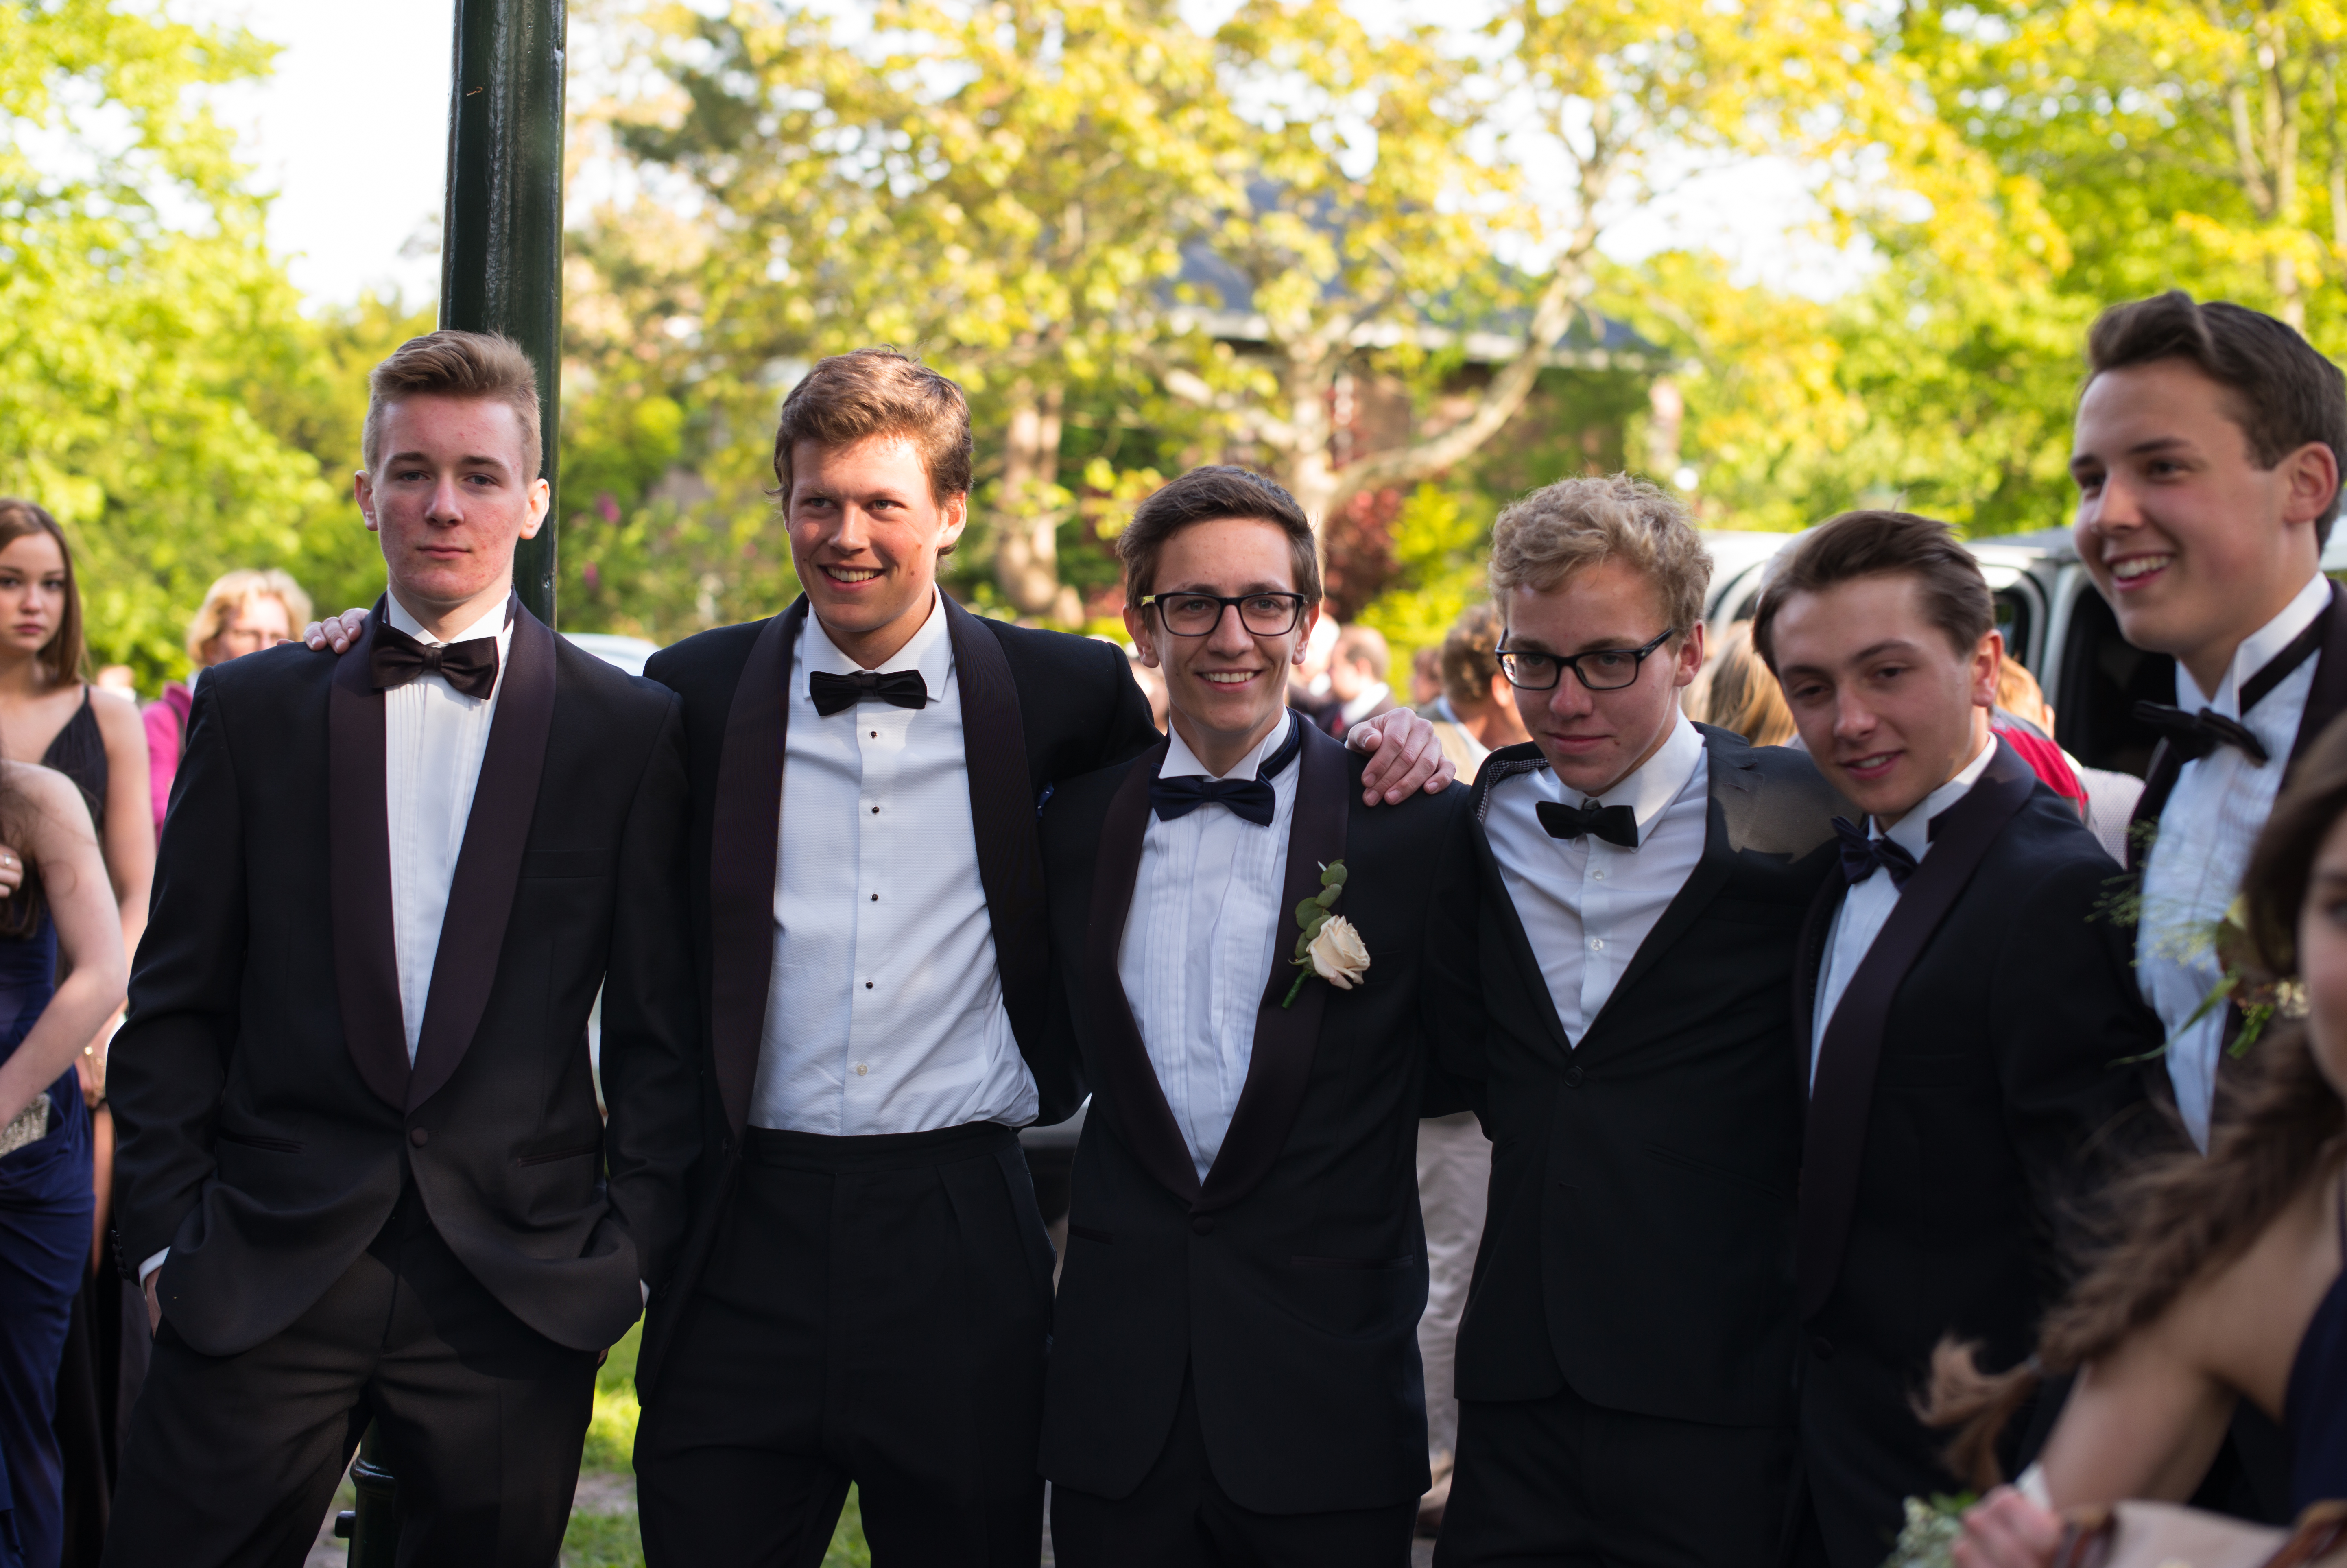
europe, evening, dance, portrait, high, wedding, groom, tuxedo, 2015, ceremony, holland, hague, scheveningen, netherlands, kurhaus, m, american, dress, hotel, dutch, party, school, leica, 240, wassenaar, prom